History of Franz Josef Land

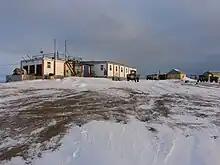
Ernst Krenkel Observatory

The 1930 Bratvaag Expedition, led by Norwegian geologist Gunnar Horn, was sent out to survey Svalbard, Victoria Island and Franz Josef Land. Norway followed up with another expedition the following year, aboard the tourist ship "Isbjørn". While visiting the base at Tikhaya Bay, the Soviets asked that Norway in the future respect Soviet territorial waters. Other expeditions that year were a Norwegian-Swedish expedition led by Hans Wilhelmsson Ahlmann aboard the "Quest" and the German "Graf Zeppelin". Apart from the German weather station established during the Second World War, these were the last Western expeditions to Franz Josef Land until 1990.